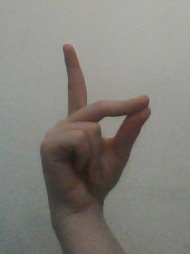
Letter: ta